Sevenhampton, Wiltshire

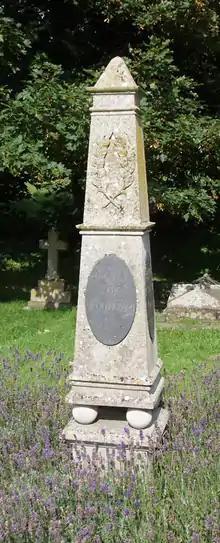
Ian Fleming's grave and monument at Sevenhampton

Warnford Place is a country house, southeast of the church, with grounds overlooking the River Cole. One wing of an 18th-century house survives, following remodelling by Lord Banbury in 1904. The house, then known as Sevenhampton Place, was owned by Ian Fleming and his wife Ann from 1960 until her death in 1981.